How to Meet a Perfect Neighbor

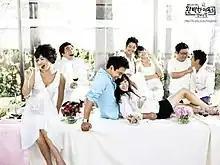
Promotional poster

How to Meet a Perfect Neighbor is a 2007 South Korean television series starring Kim Seung-woo, Bae Doona, Park Si-hoo, Wang Ji-hye, Son Hyun-joo and Kim Sung-ryung. It aired on SBS from July 25 to September 27, 2007 on Wednesdays and Thursdays at 21:55 for 20 episodes.